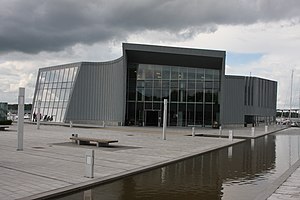
Kulturøen
Kulturøen
Kulturøen er et kulturcenter på havnefronten i Middelfart. Den 4500m² store bygning er tegnet af John Lassen fra schmidt hammer lassen architects. Byggeriet af Kulturøen begyndte i 2003 og den blev indviet 7. august 2005.